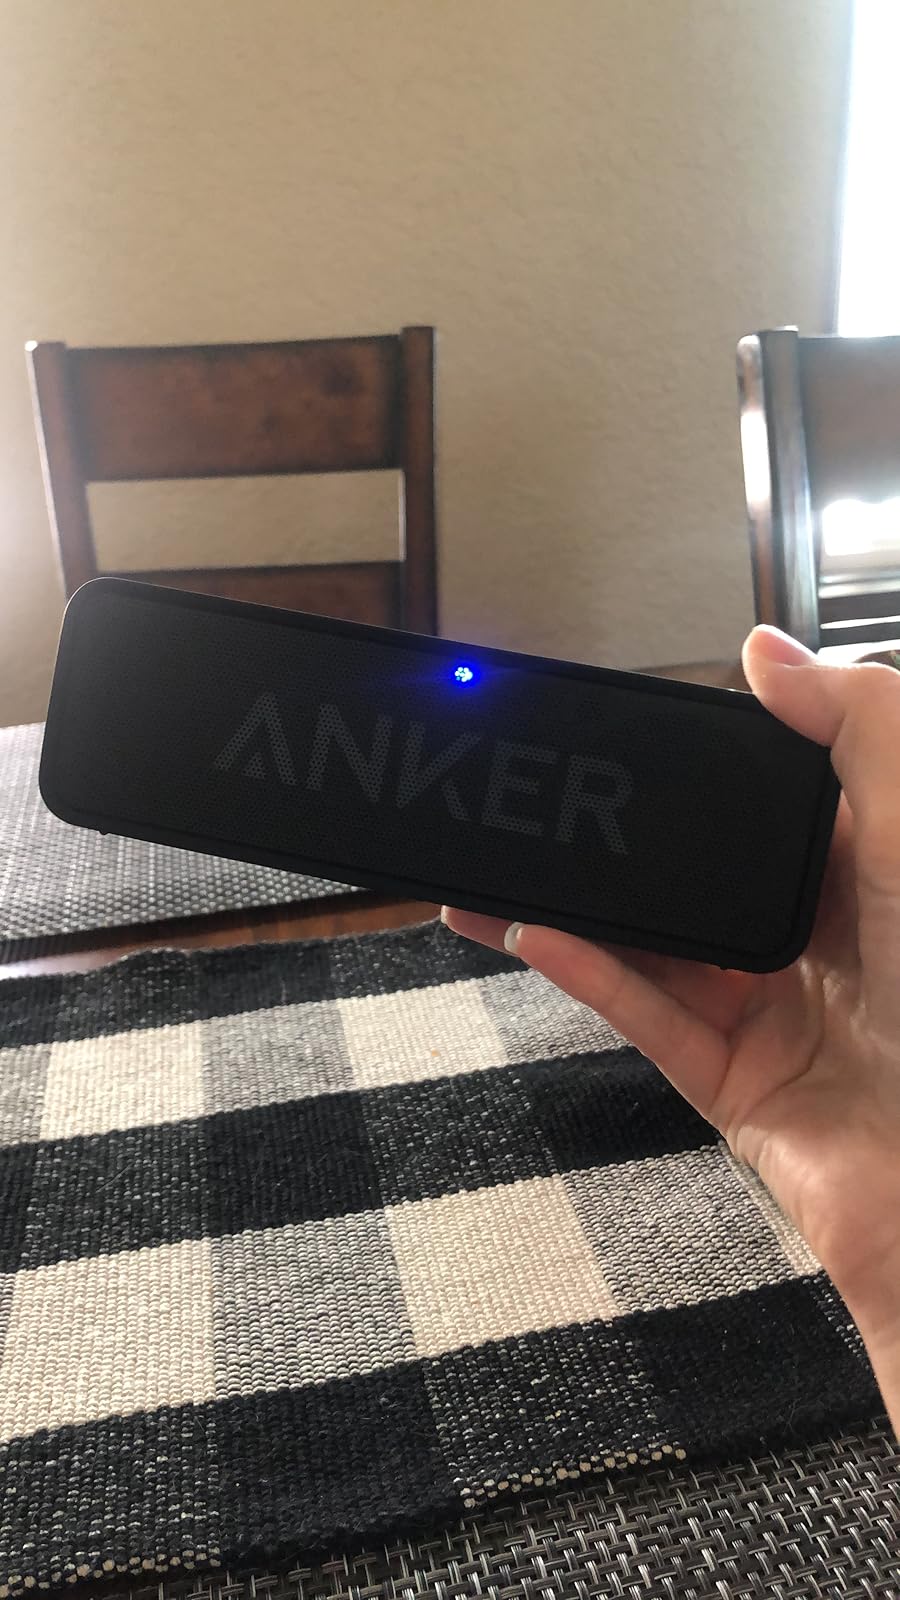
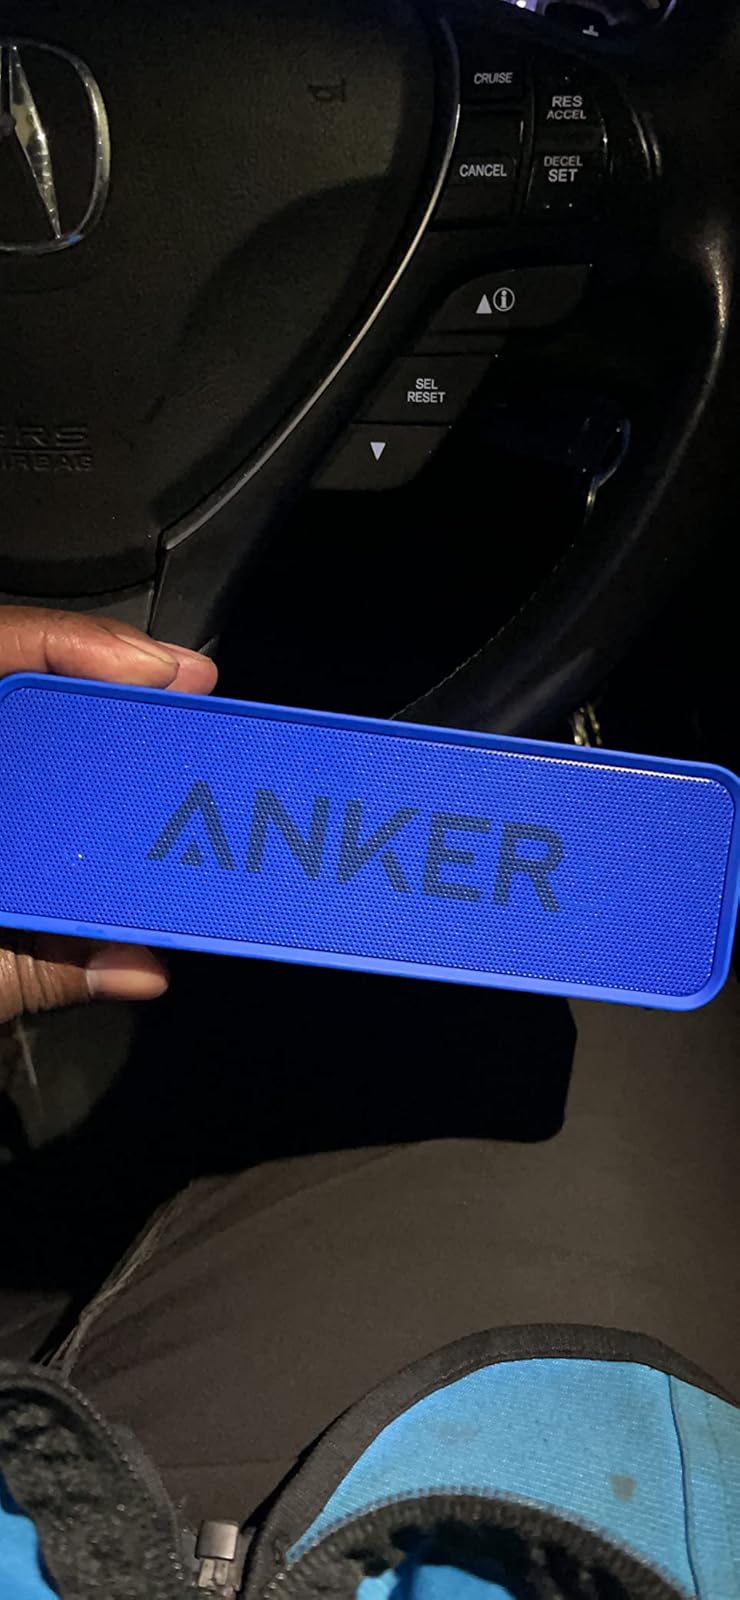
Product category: speaker
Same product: no